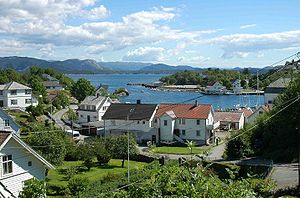
Bømlo
Mosterhamn
Bømlo er en økommune i den sydlige del af Vestland fylke i Norge med omtrent 10 808 indbyggere.